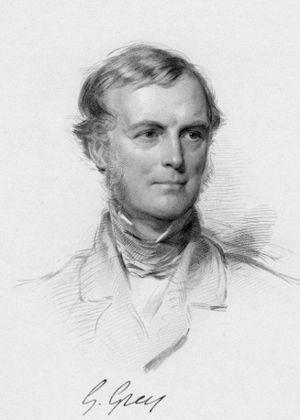
Le secrétaire d'État aux Colonies était au Royaume-Uni de Grande-Bretagne le ministre chargé du Bureau des Colonies, lequel administrait l'Empire colonial britannique. Le poste a existé de 1768 à 1782 afin de gérer la crise avec les Treize colonies britanniques en Amérique du Nord puis de 1854 à 1966 pour l'ensemble des colonies du pays.
Toutes les formes possibles doivent être trouvables quelque part